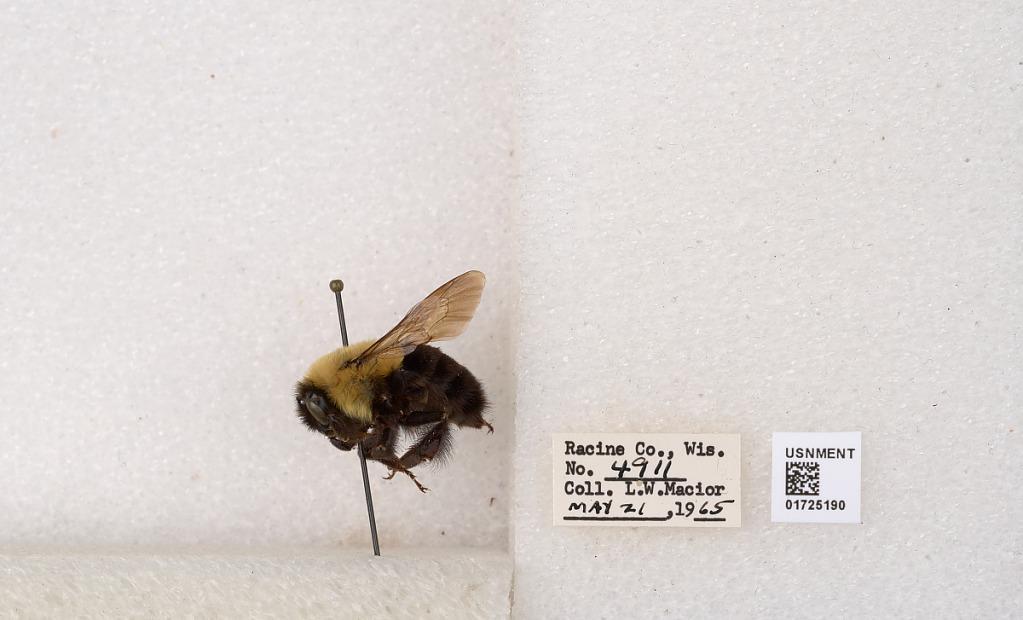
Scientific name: Bombus impatiens Cresson
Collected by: L. Macior
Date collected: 1965-5-21
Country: United States
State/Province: Wisconsin
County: Racine
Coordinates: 42.7299, -87.8123